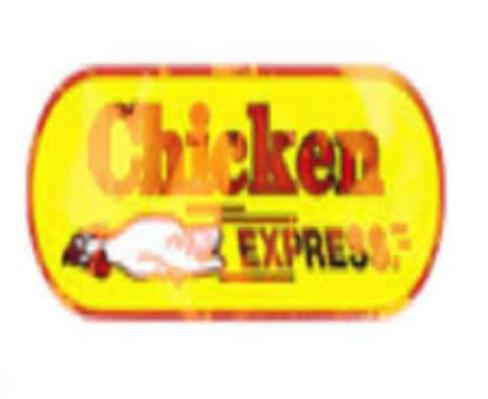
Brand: chicken express
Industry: Food